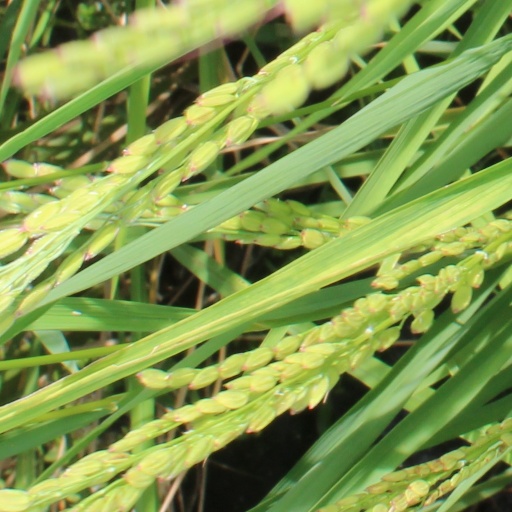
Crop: rice